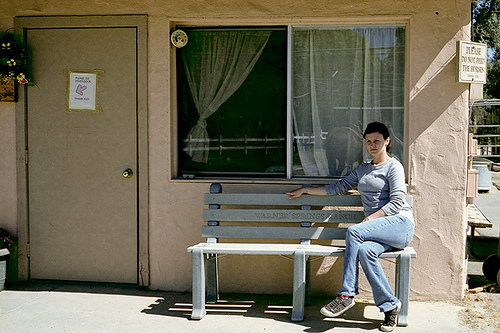
user: Given an image and a question. Answer the question in a short answer. Question: What style of pants is the lady wearing? Short Answer:
assistant: jean